Birrong

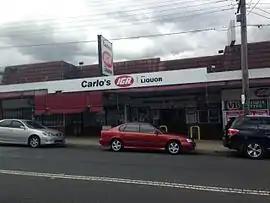
Auburn Road, Birrong

Birrong, a suburb of local government area City of Canterbury-Bankstown, is located 22 kilometres south-west of the Sydney central business district, in the state of New South Wales, Australia, and is a part of the South-western Sydney region.